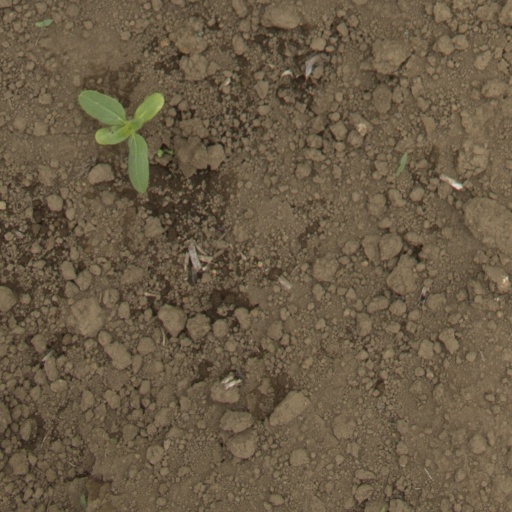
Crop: Jerusalem artichoke